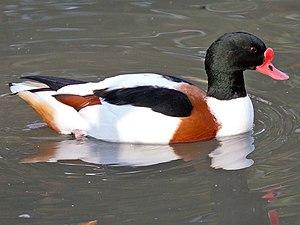
Cette liste des oiseaux au Canada provient de Bird Checklists of the World en date du mois de juillet 2018.
Cette liste des espèces d'oiseaux au Québec recense les taxons de ce groupe observés dans cette province du Canada. Elle provient de l'American Ornithologist Union en date du mois de janvier 2019. Elle comprend 470 espèces dont :